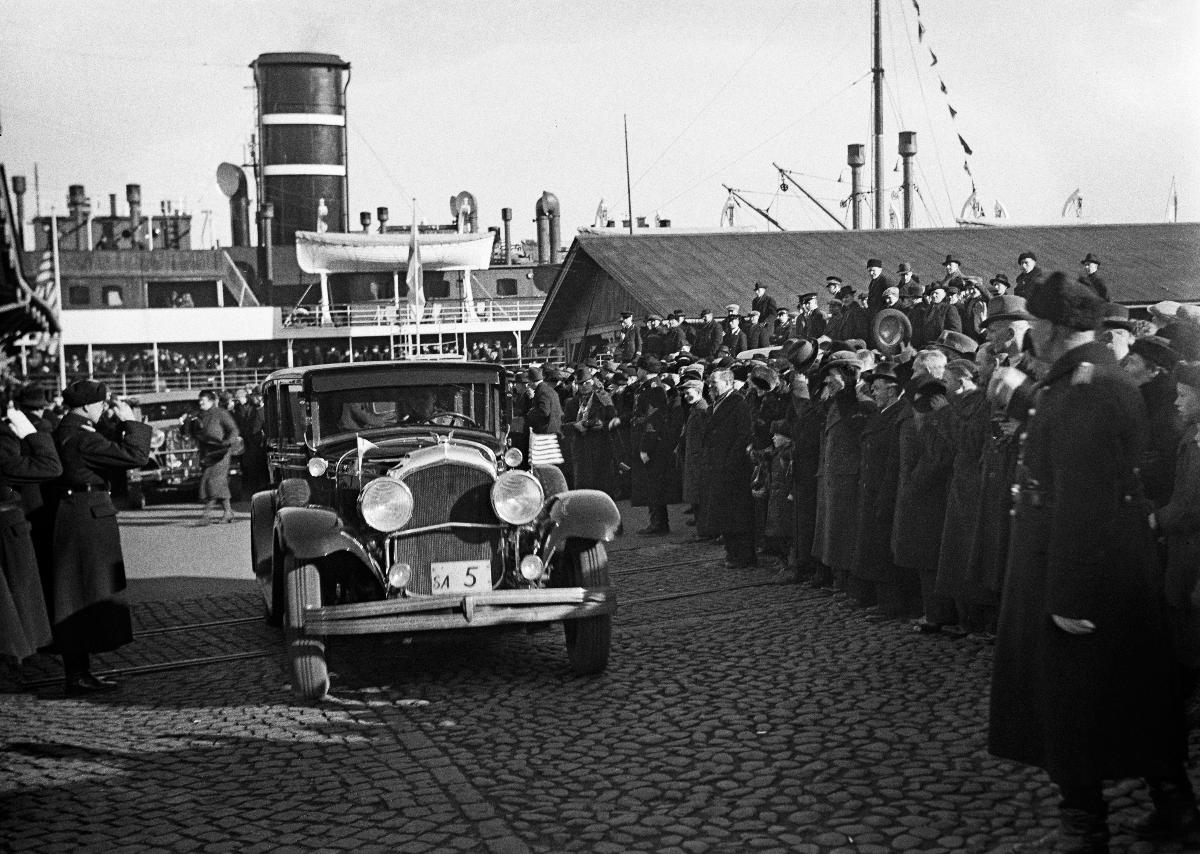
Yhdysvaltain entinen presidentti Herbert C. Hoover saapuu Helsinkiin
Förenta Staternas förre president Herbert C. Hoover anländer till Helsingfors; Former President of the United States Herbert C. Hoover arrives in Helsinki
sisällön kuvaus: Yhdysvaltain entinen presidentti Herbert C. Hoover saapuu Helsinkiin 14.3.1938. content description: Former President of the United States Herbert C. Hoover arrives in Helsinki 14.3.1938. innehållsbeskrivning: Förenta Staternas förre president Herbert C. Hoover anländer till Helsingfors 14.3.1938.
Kuvaaja: Sundström, Hugo, kuvaaja
Vuosi: 1938
Paikka: Suomi, Uusimaa, Helsinki
Aiheet: HBL; presidentit; henkilöt; Yhdysvallat; vierailut; USA; presidents; persons; United States of America; visits; politics; United States; presidenter; personer (individer); Förenta staterna; besök; politik; personer presidenter; Förenta Staterna